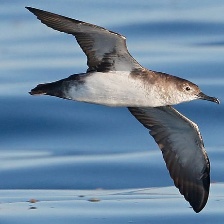
Species: BLACK VENTED SHEARWATER
Scientific name: PUFFINUS OPISTHOMELA